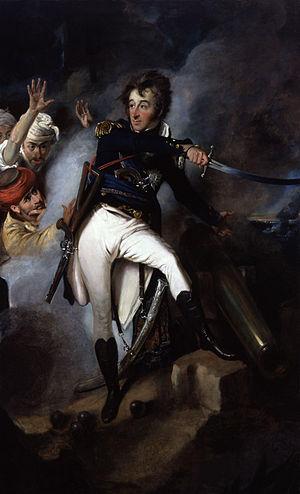
William Sidney Smith, plus connu sous le nom usuel de Sidney Smith, né le 21 juin 1764 à Westminster, Londres et mort le 26 mai 1840 à Paris, est un amiral britannique.